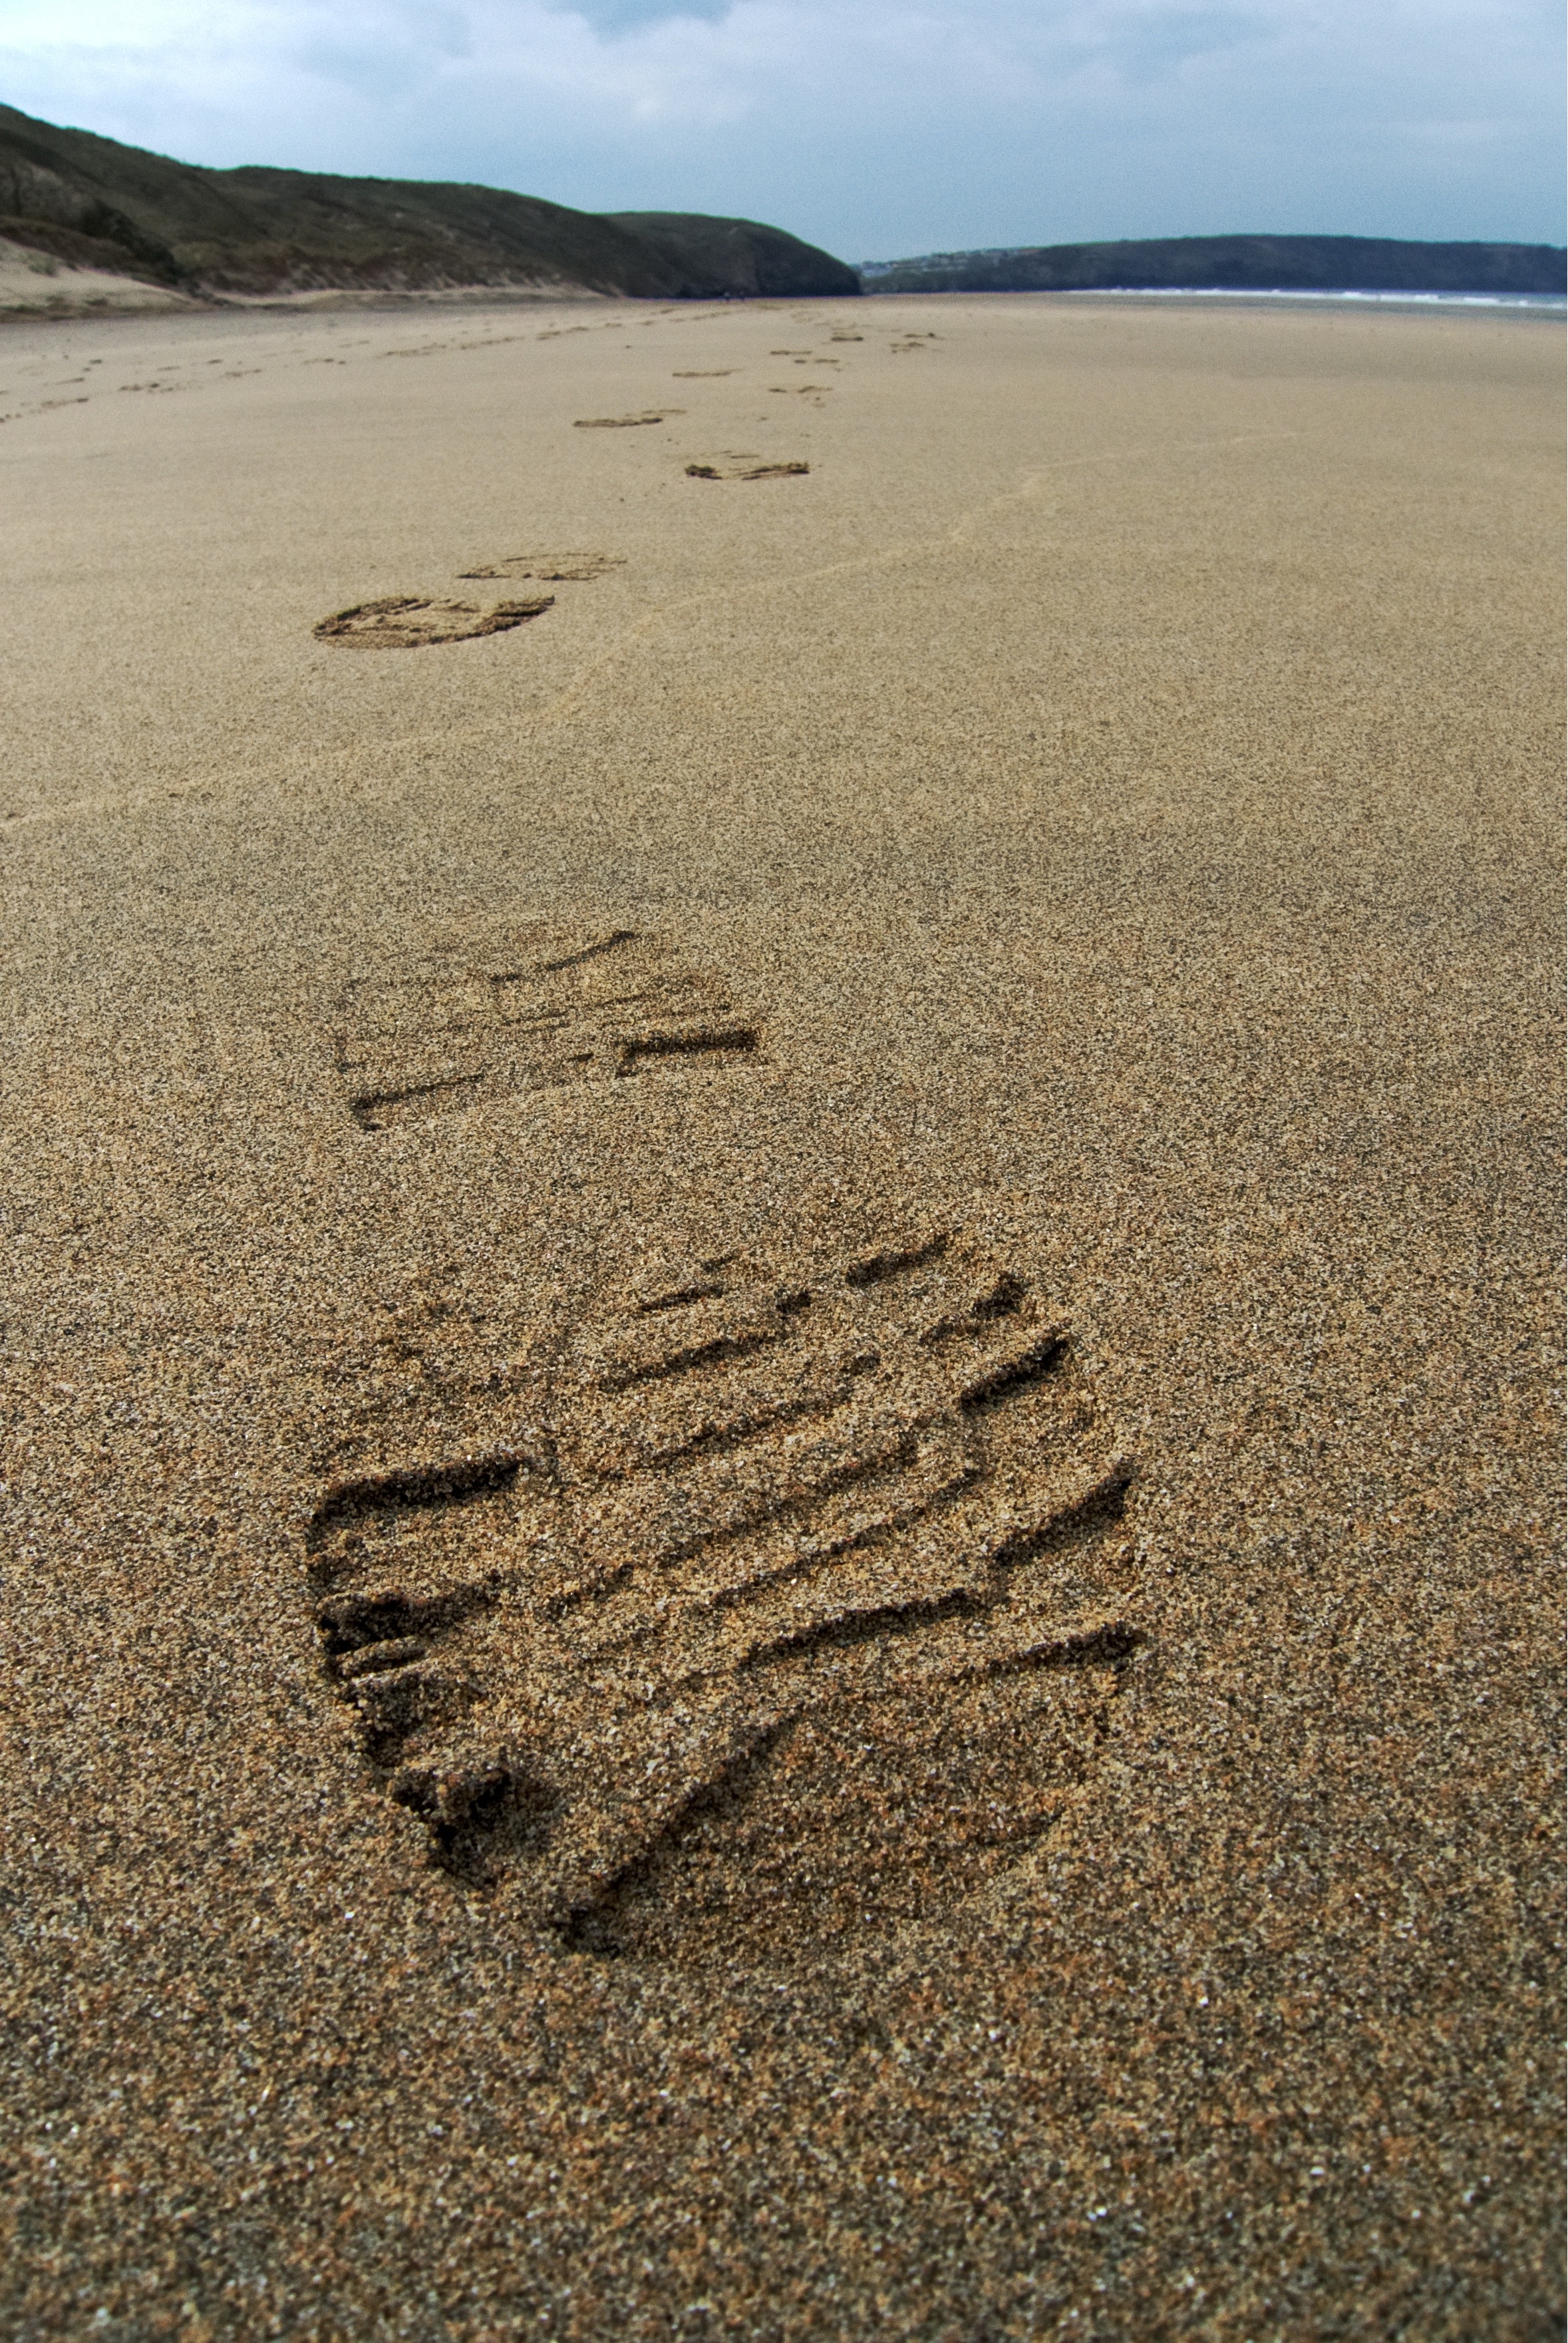
beach, landscape, sea, coast, sand, horizon, walking, track, field, footprint, escape, adventure, step, travel, explore, walk, boot, sign, trek, distance, journey, print, foot, soil, trip, material, plain, geology, way, hard, habitat, ecosystem, far, voyage, progress, steppe, clue, tread, evidence, mudflat, natural environment, aeolian landform, grass family